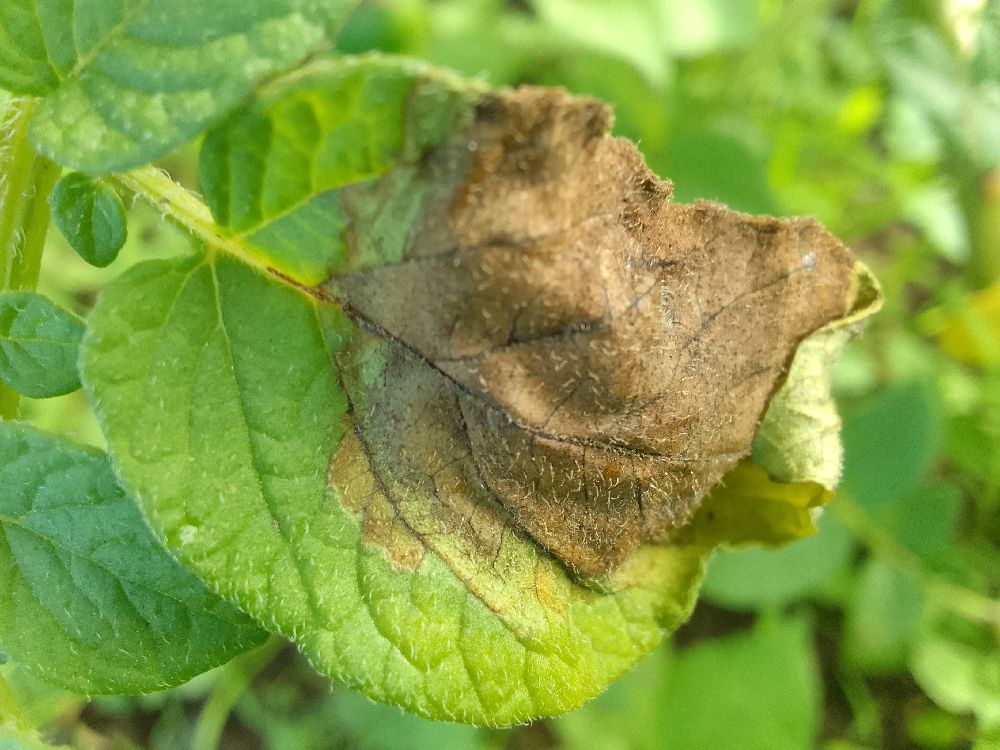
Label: Late blight